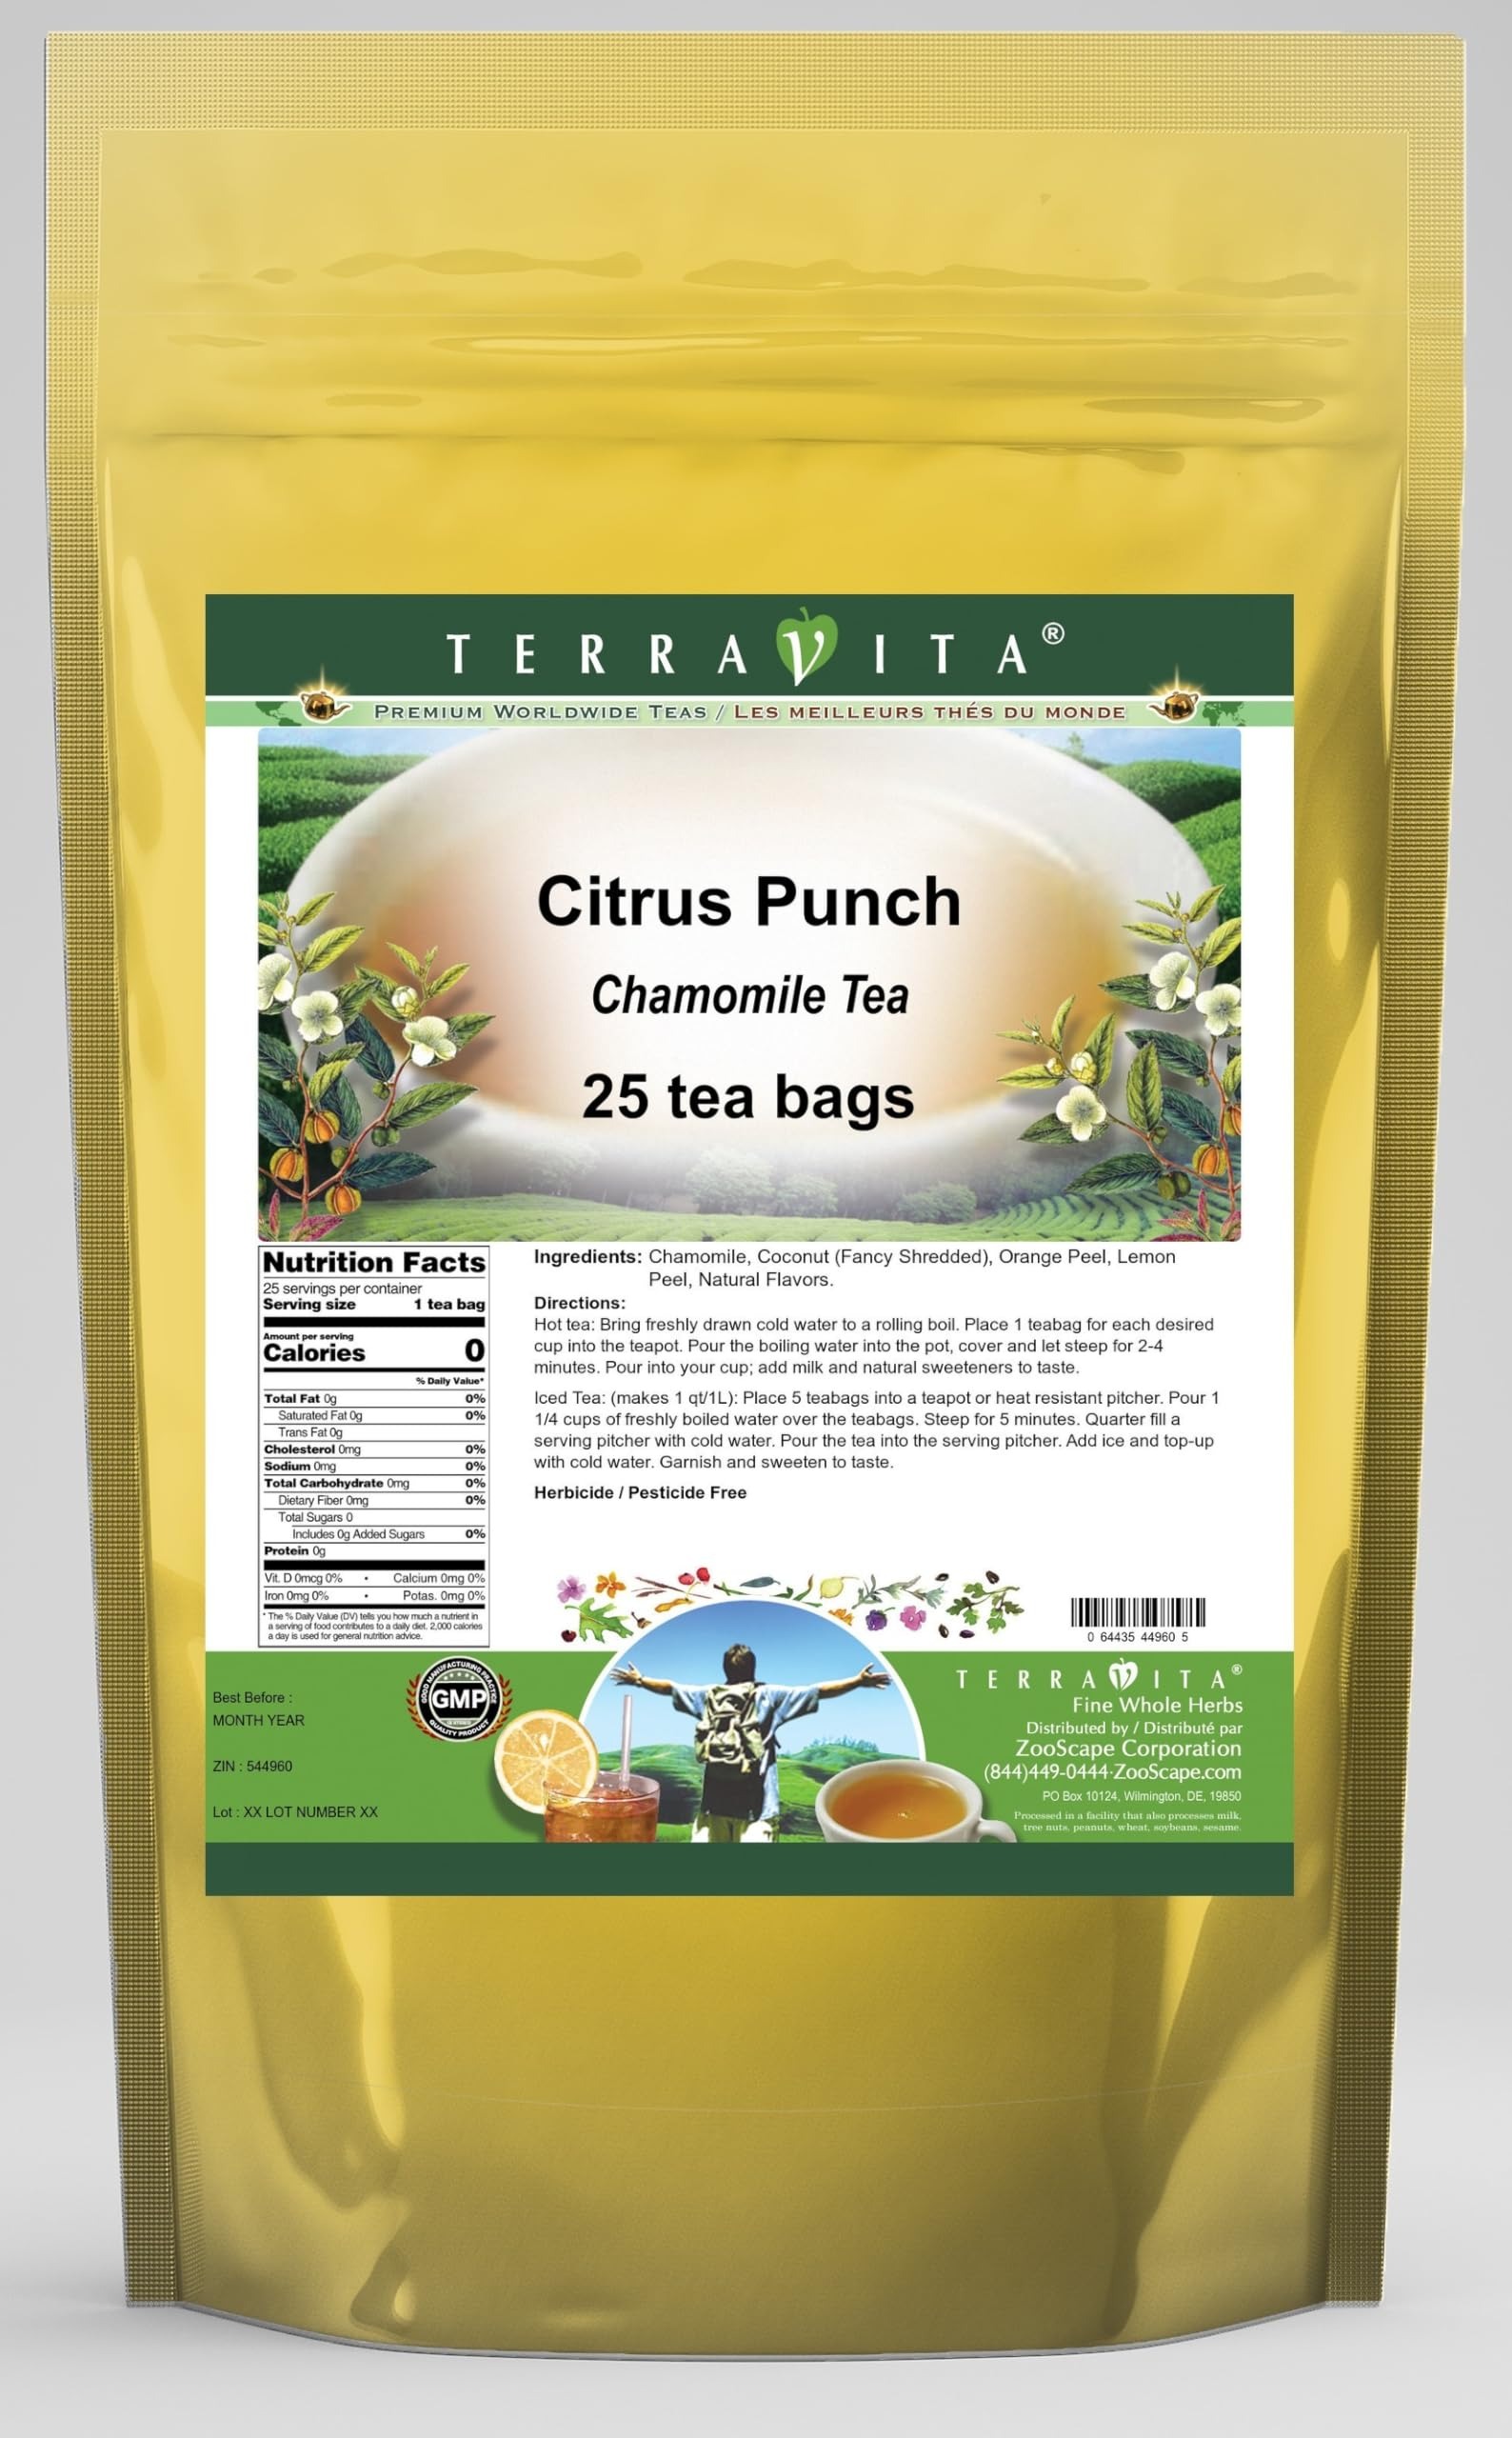
Item Name: Citrus Punch Chamomile Tea (25 tea bags, ZIN: 544960)
Bullet Point 1: Our Citrus Punch Chamomile Tea is a delicious flavored Chamomile tea with Coconut, Orange Peel and Lemon Peel that you will enjoy relaxing with anytime! The natural Citrus Punch taste is delicious! - Ingredients: Chamomile tea, Coconut, Orange Peel, Lemon Peel and Natural Citrus Punch Flavor.
Bullet Point 2: No fillers.
Bullet Point 3: Manufacturer: TerraVita
Bullet Point 4: Size: 25 tea bags
Bullet Point 5: Chamomile Tea Bags - Packed in a convenient upright pouch!
Product Description: Our Citrus Punch Chamomile Tea is a delicious flavored Chamomile tea with Coconut, Orange Peel and Lemon Peel that you will enjoy relaxing with anytime! The natural Citrus Punch taste is delicious! - Ingredients: Chamomile tea, Coconut, Orange Peel, Lemon Peel and Natural Citrus Punch Flavor. - Hot tea brewing method: Bring freshly drawn cold water to a rolling boil. Place 1 teabag for each desired cup into the teapot. Pour the boiling water into the pot, cover and let steep for 2-4 minutes. Pour into your cup; add milk and natural sweeteners to taste. - Iced tea brewing method: (to make 1 liter/quart): Place 5 teabags into a teapot or heat resistant pitcher. Pour 1 1/4 cups of freshly boiled water over the teabags. Steep for 5 minutes. Quarter fill a serving pitcher with cold water. Pour the tea into the serving pitcher. Add ice and top-up with cold water. Garnish and sweeten to taste. - TerraVita is an exclusive line of premium-quality, natural source products that use only the finest, purest and most potent ingredients found around the world. TerraVita is hallmarked by the highest possible standards of purity, potency, stability and freshness. All of our products are prepared with the highest elements of quality control, from raw materials through the entire manufacturing process, up to and including the moment that the bottles or bags are sealed for freshness and shipped out to you. Our highest possible standards are certified by independent laboratories and backed by our personal guarantee. - TerraVita exists to meet and ensure your family's health and wellness without the harmful effects of chemicals and health products. We strive to make all of our products affordable and reliable and are constantly searching the market to maintain our affordability and to look f
Value: 25.0
Unit: Count

Price: 18.55